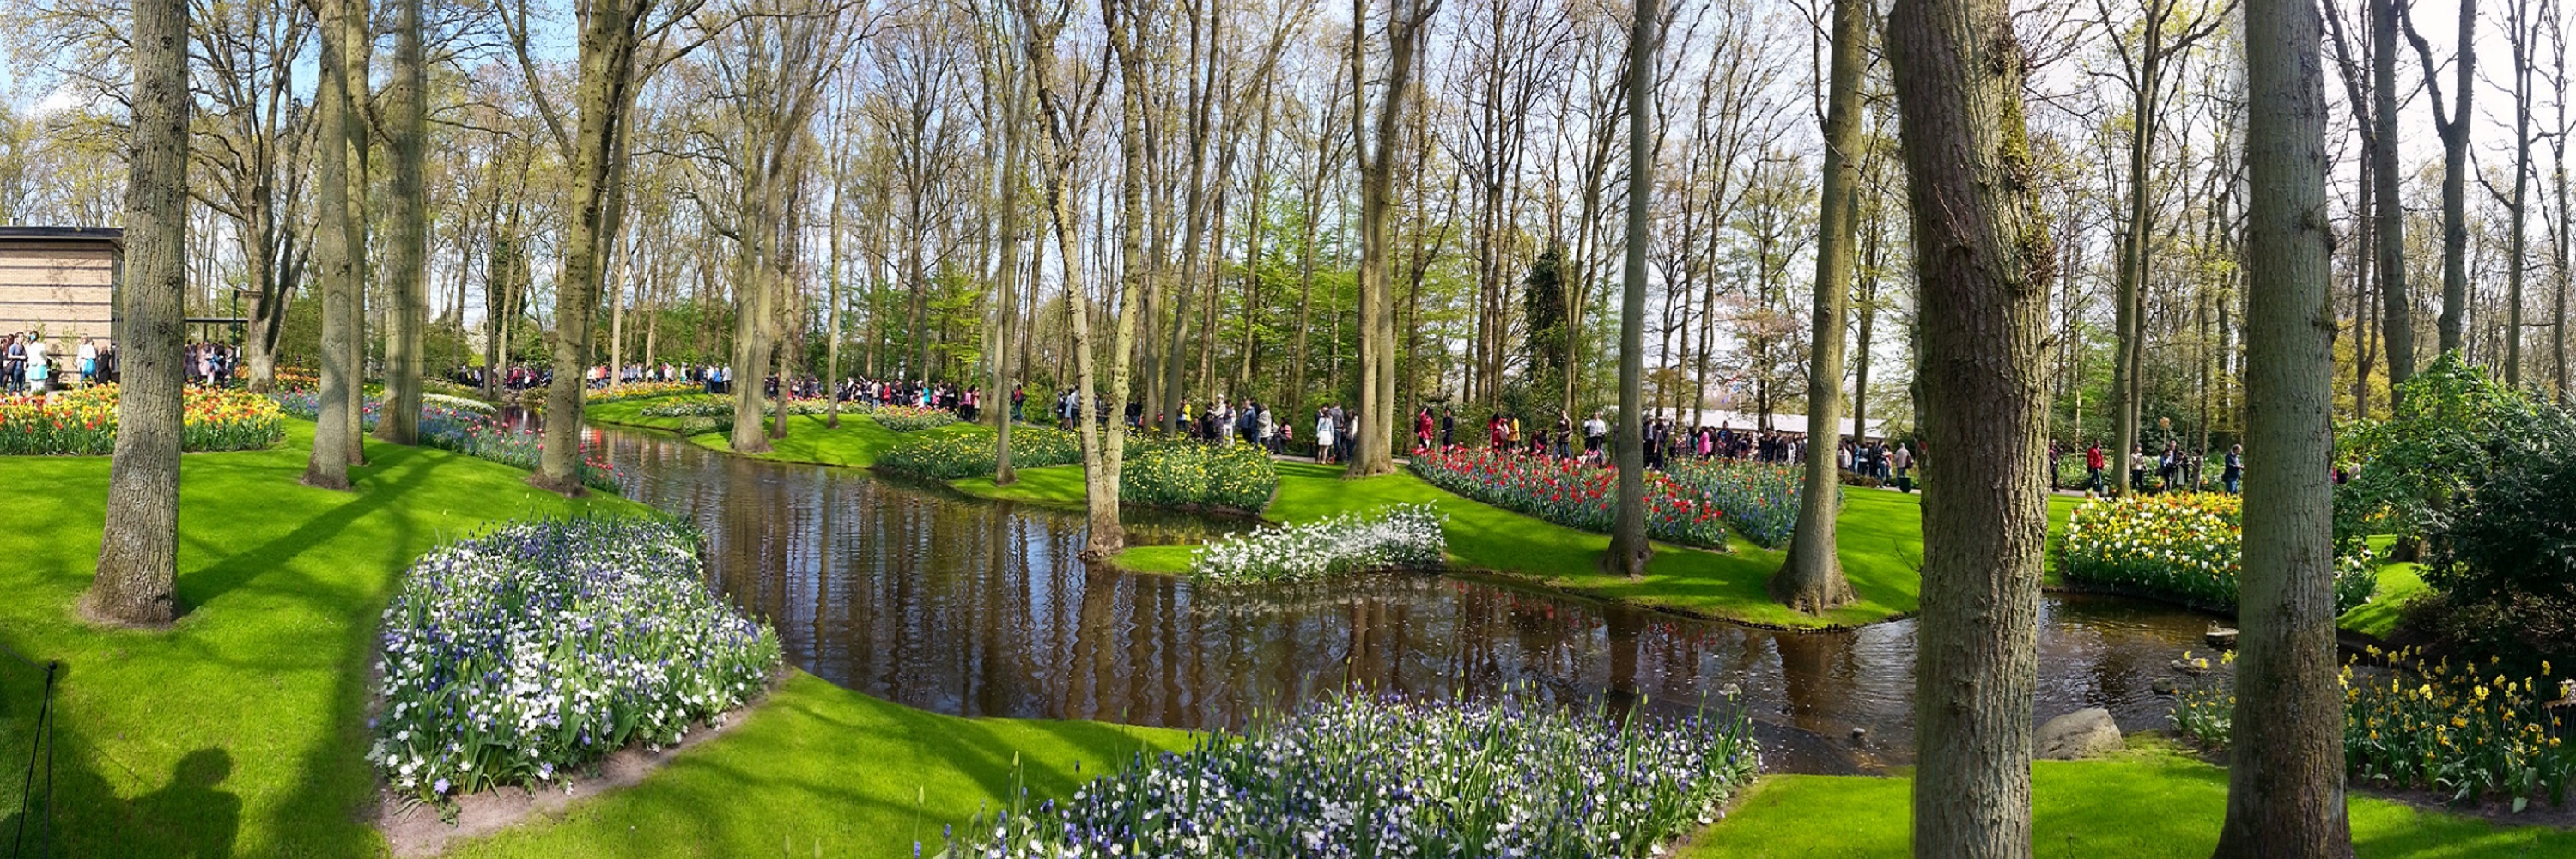
landscape, tree, nature, forest, swamp, people, sun, flower, pond, europe, spring, green, scenic, park, backyard, blooming, colorful, garden, plants, flowers, trees, outdoors, holland, amsterdam, blossoms, wetland, botanical garden, woodland, habitat, ecosystem, biome, landscape architect